Attack dog

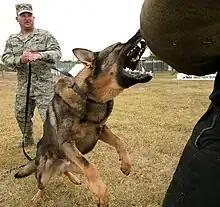
German Shepherd undergoing military training

Attack dog training is a variation of sentry dog training, only instead of bringing attention to an intruder, is trained to chase, hold and injure, or possibly kill, a perceived hostile target. Attack dogs are trained to interpret a situation and react accordingly. In formal training, the dogs are exposed to gunfire, traffic and other distractions to increase their effectiveness. Attack training is condemned by some as promoting ferocity in dogs; a 1975 American study showed that 10% of dogs that have bitten a person received attack dog training at some point. Dogs trained for military use as attack dogs, most often called patrol dogs, can be trained to perform explosives detection as well. Military contractors have been supplying the Department of Defense with nearly as many patrol and explosives detection dogs as the government trains in the recent wars in the Middle East.